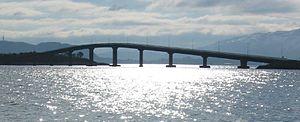
La longueur d'un pont ou d'un viaduc est mesurée entre culées, c'est-à-dire entre extrémités. Un ouvrage d'art est dit non courant dès que sa longueur dépasse 100 mètres. Il est dit exceptionnel lorsque celle-ci dépasse 500 mètres. Cet article présente la liste des ponts et viaducs de Norvège dont la longueur est supérieure ou égale à 500 mètres.